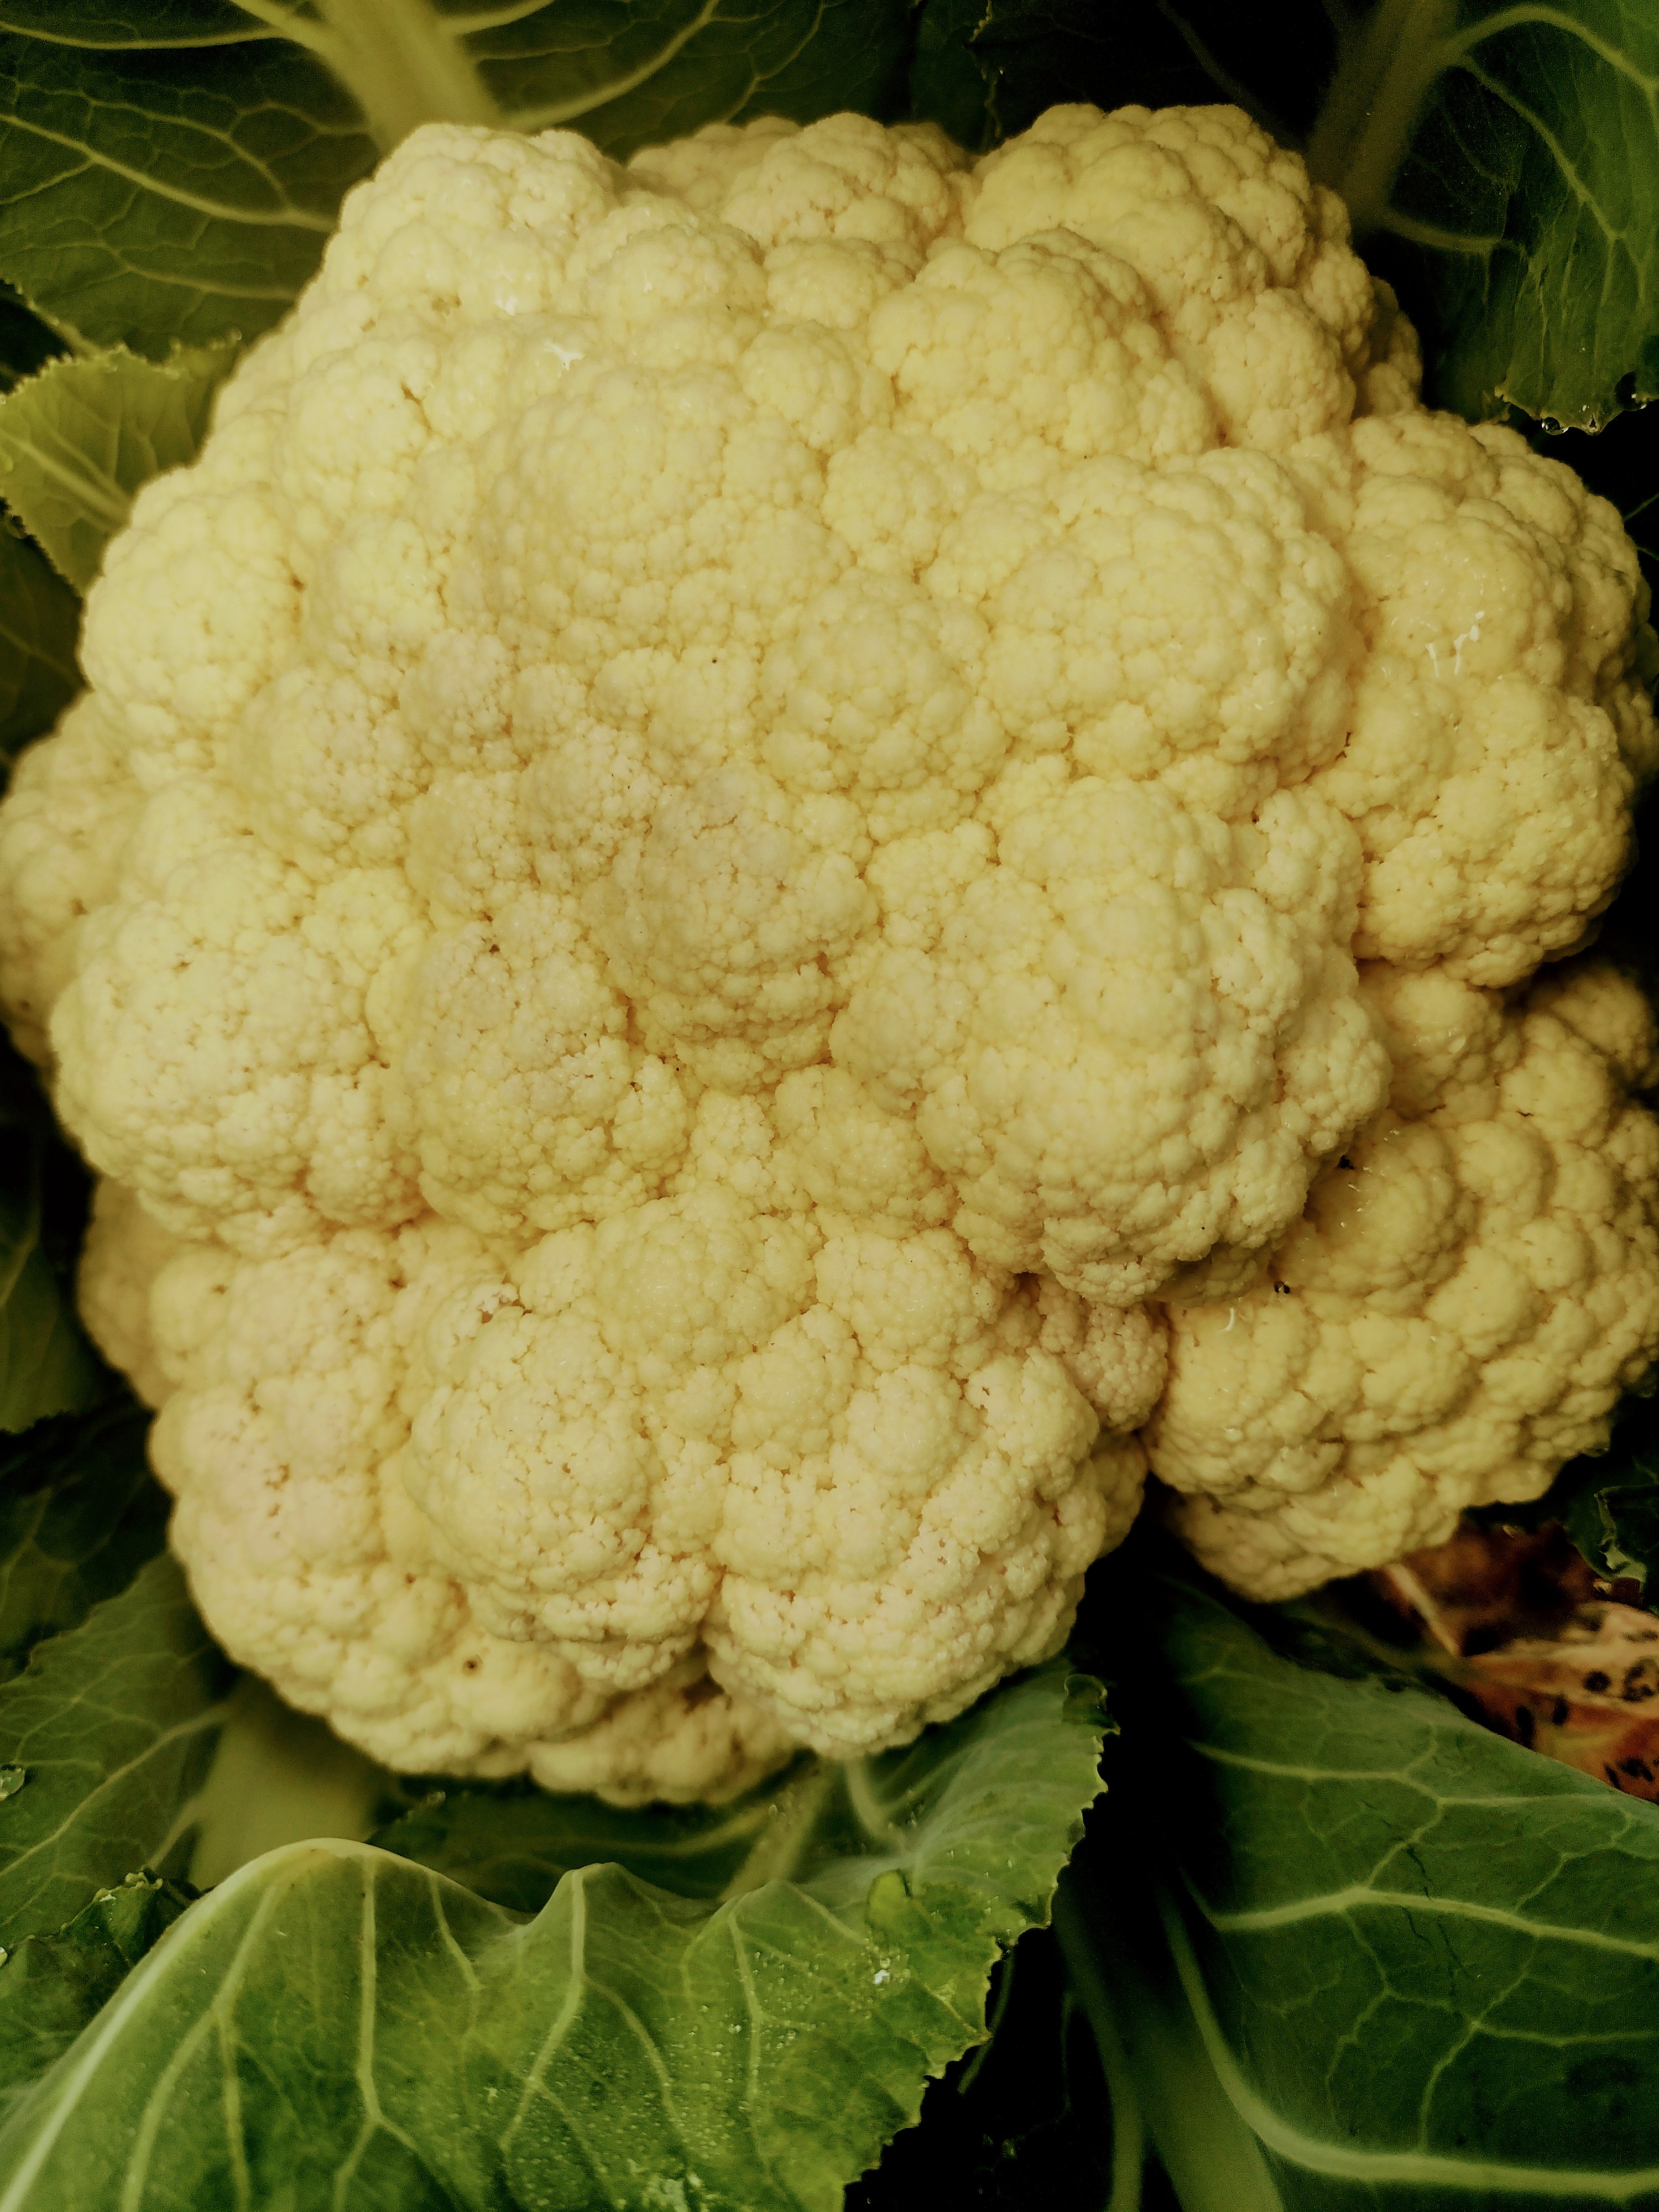
Label: No disease